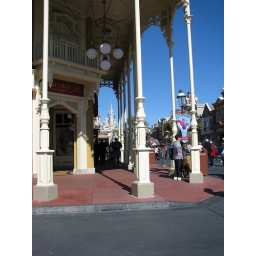
Entering Magic Kingdom- the train station and Main Street. Check out the castle in the distance. Goosebumps!!